Felixstowe Fury

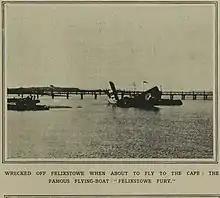
A cutting from "The Illustrated London News" 16 August 1919, showing wreckage of the "Fury" being hauled toward a slipway at the Seaplane Experimental Station.

Plans were then made for another long-distance flight, this time for the 8,000-mile (12,875 km) flight from England to Cape Town, South Africa via Gibraltar, Malta, Alexandria, Khartoum, Victoria Nyanza, Lake Tanganyika, Lake Nyassa, Beira and Durban. This was due to start on 12 August 1919 from Plymouth; refuelling and revictualling depots were established throughout the journey supported by detailed meteorological reports. Final preparations were being made on 11 August at Felixstowe when the aircraft side-slipped at low altitude and crashed at 90 mph shortly after take-off, breaking up on impact. The accident in the harbour, about 500 yards off-shore was witnessed by large crowds of holiday makers.